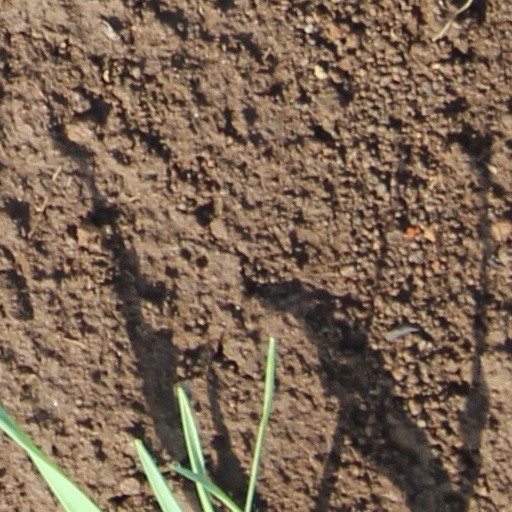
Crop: wheat